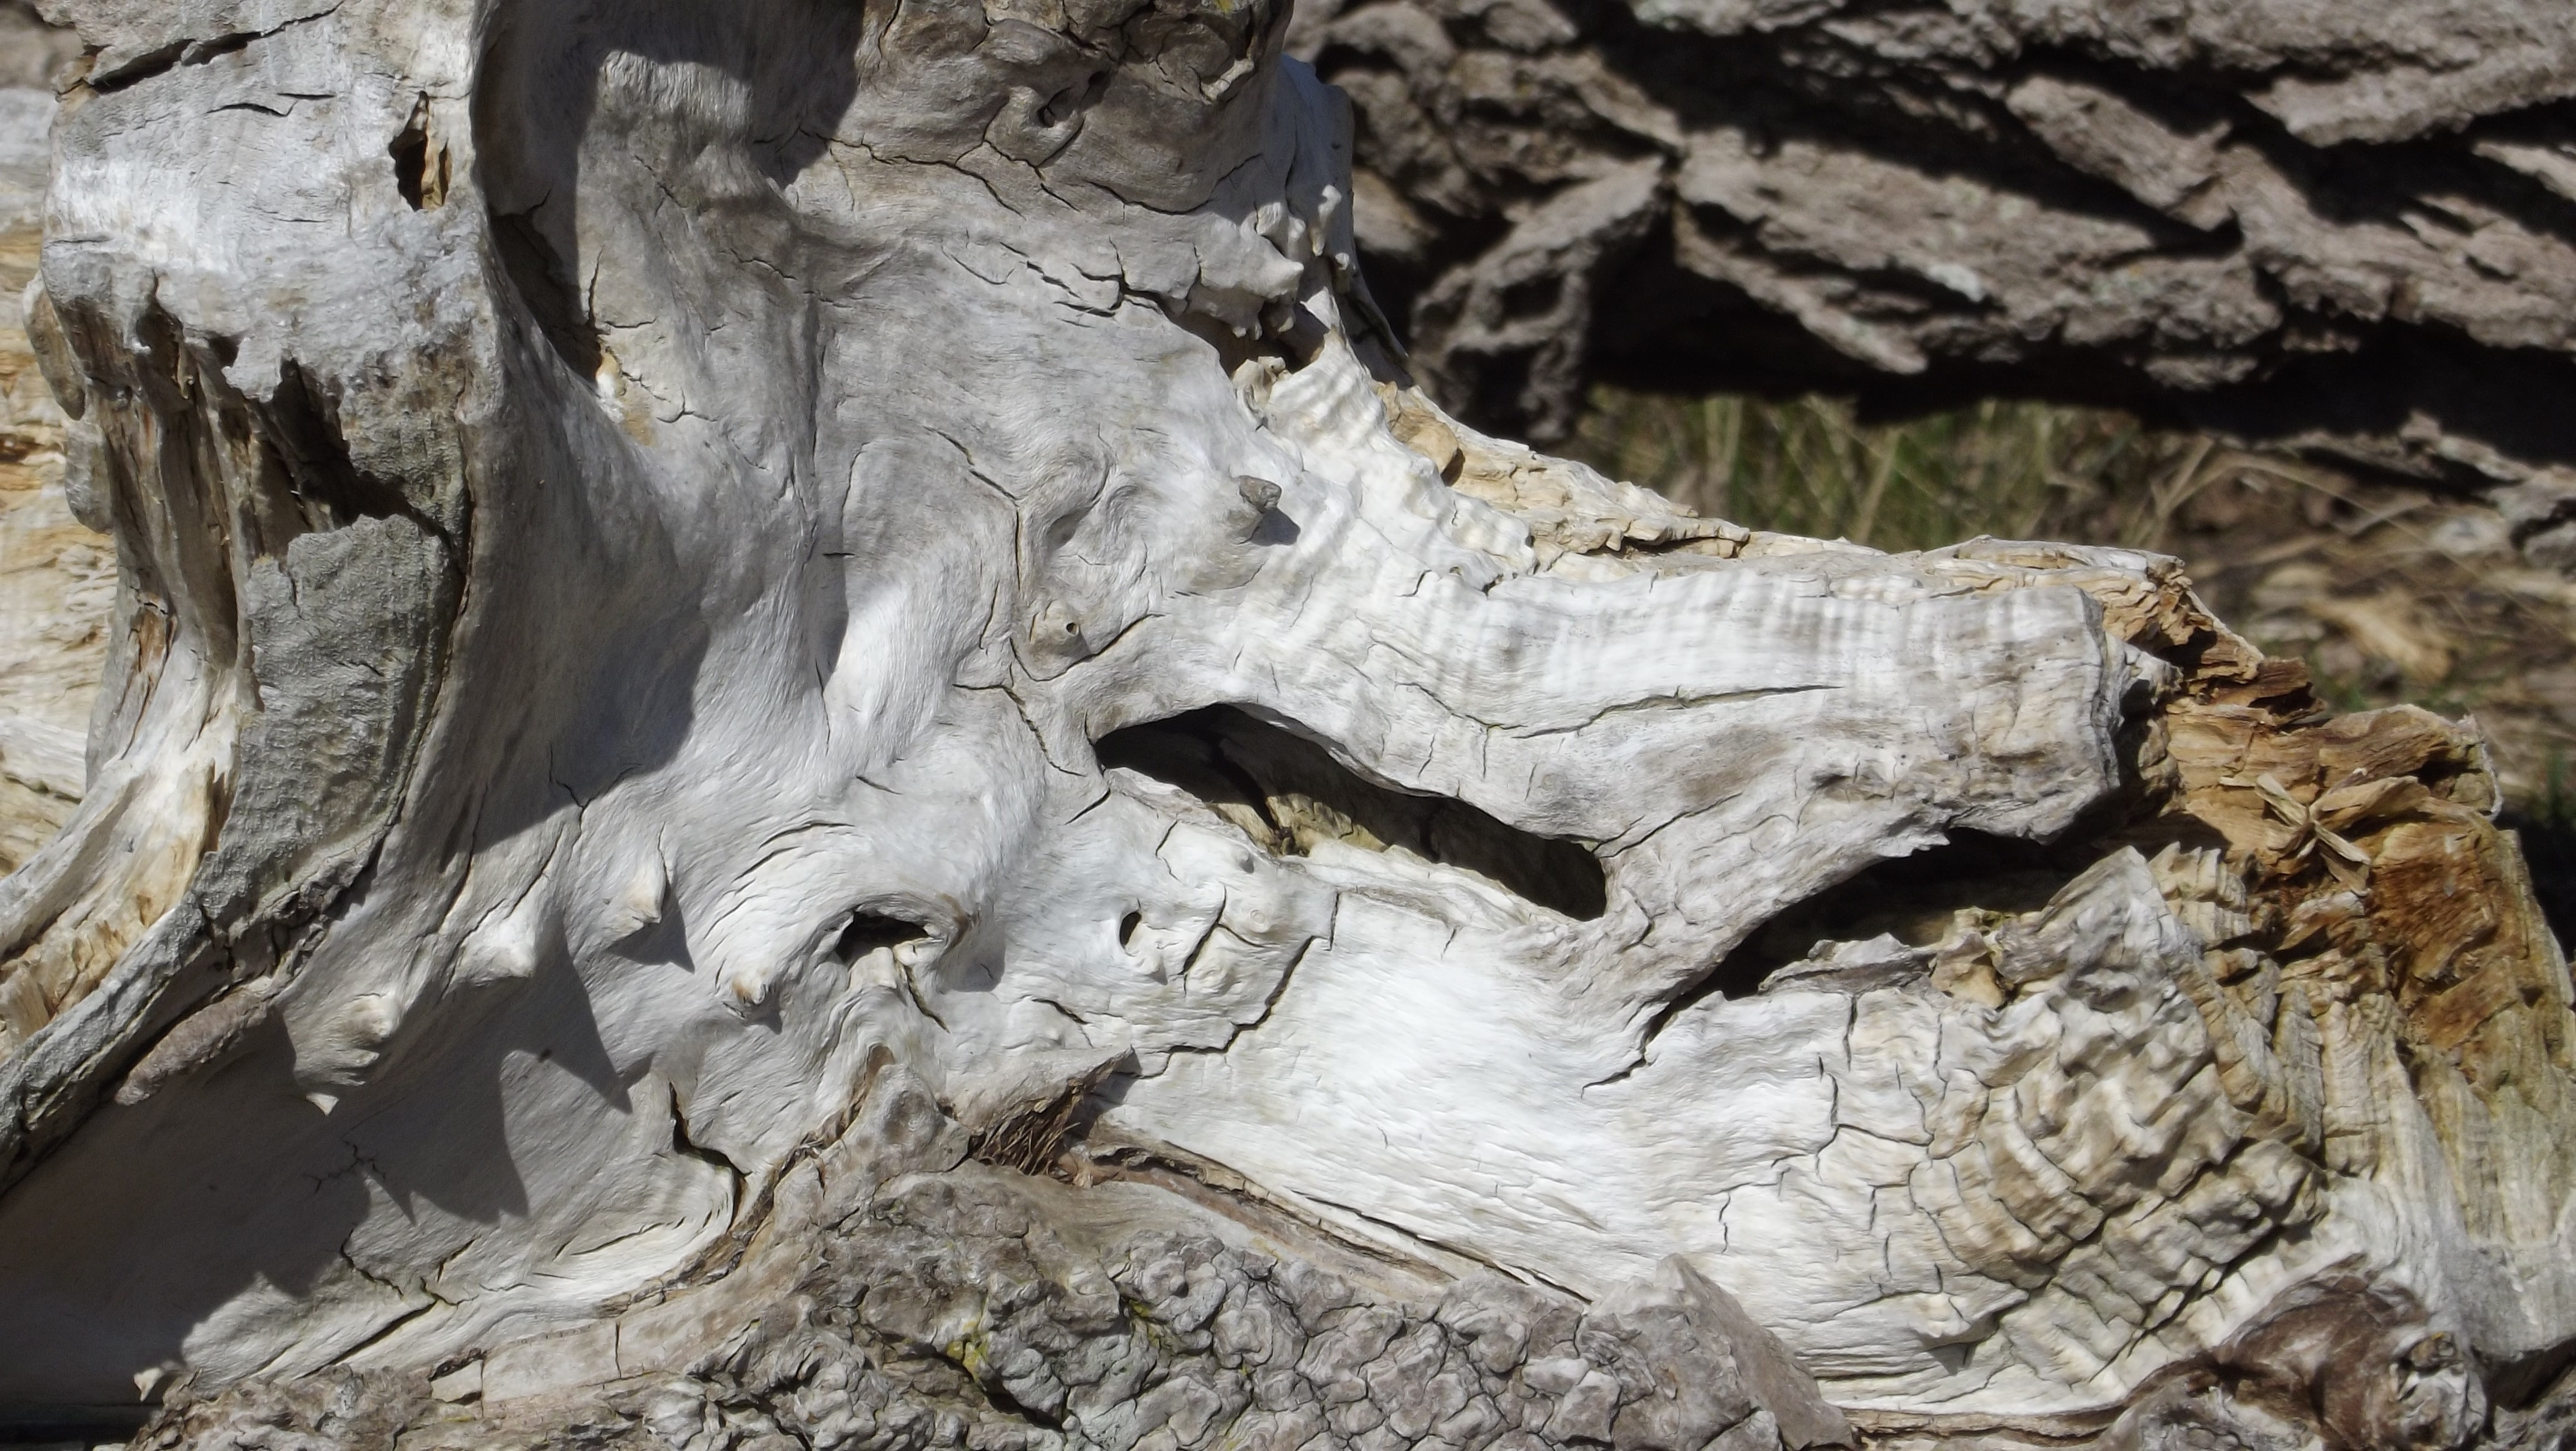
tree, rock, branch, plant, wood, trunk, old, formation, weathered, geology, woody plant